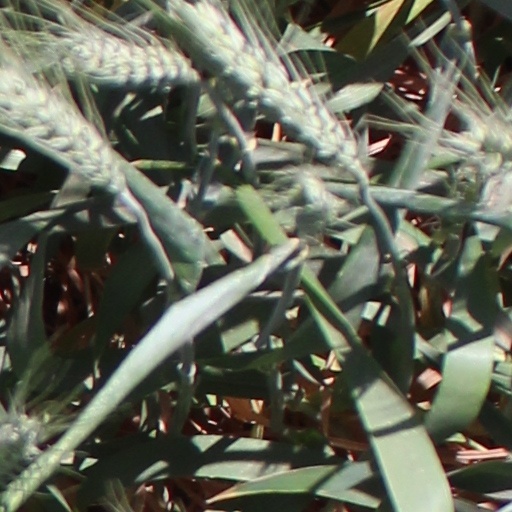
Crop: wheat